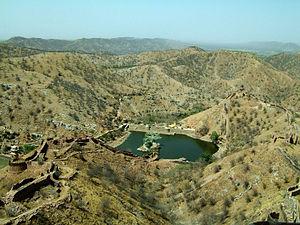
"Fort Jaigarh est situé sur un promontoire rocheux appelé ""Cheel ka Teela"" dans le massif des Aravalli. Il surplombe le fort d'Amber et le lac Maota, près de Jaipur, dans l'État du Rajasthan en Inde. Le fort a été construit sous le règne de Jai Singh II en 1726 pour protéger le fort d'Amber et ses palais.